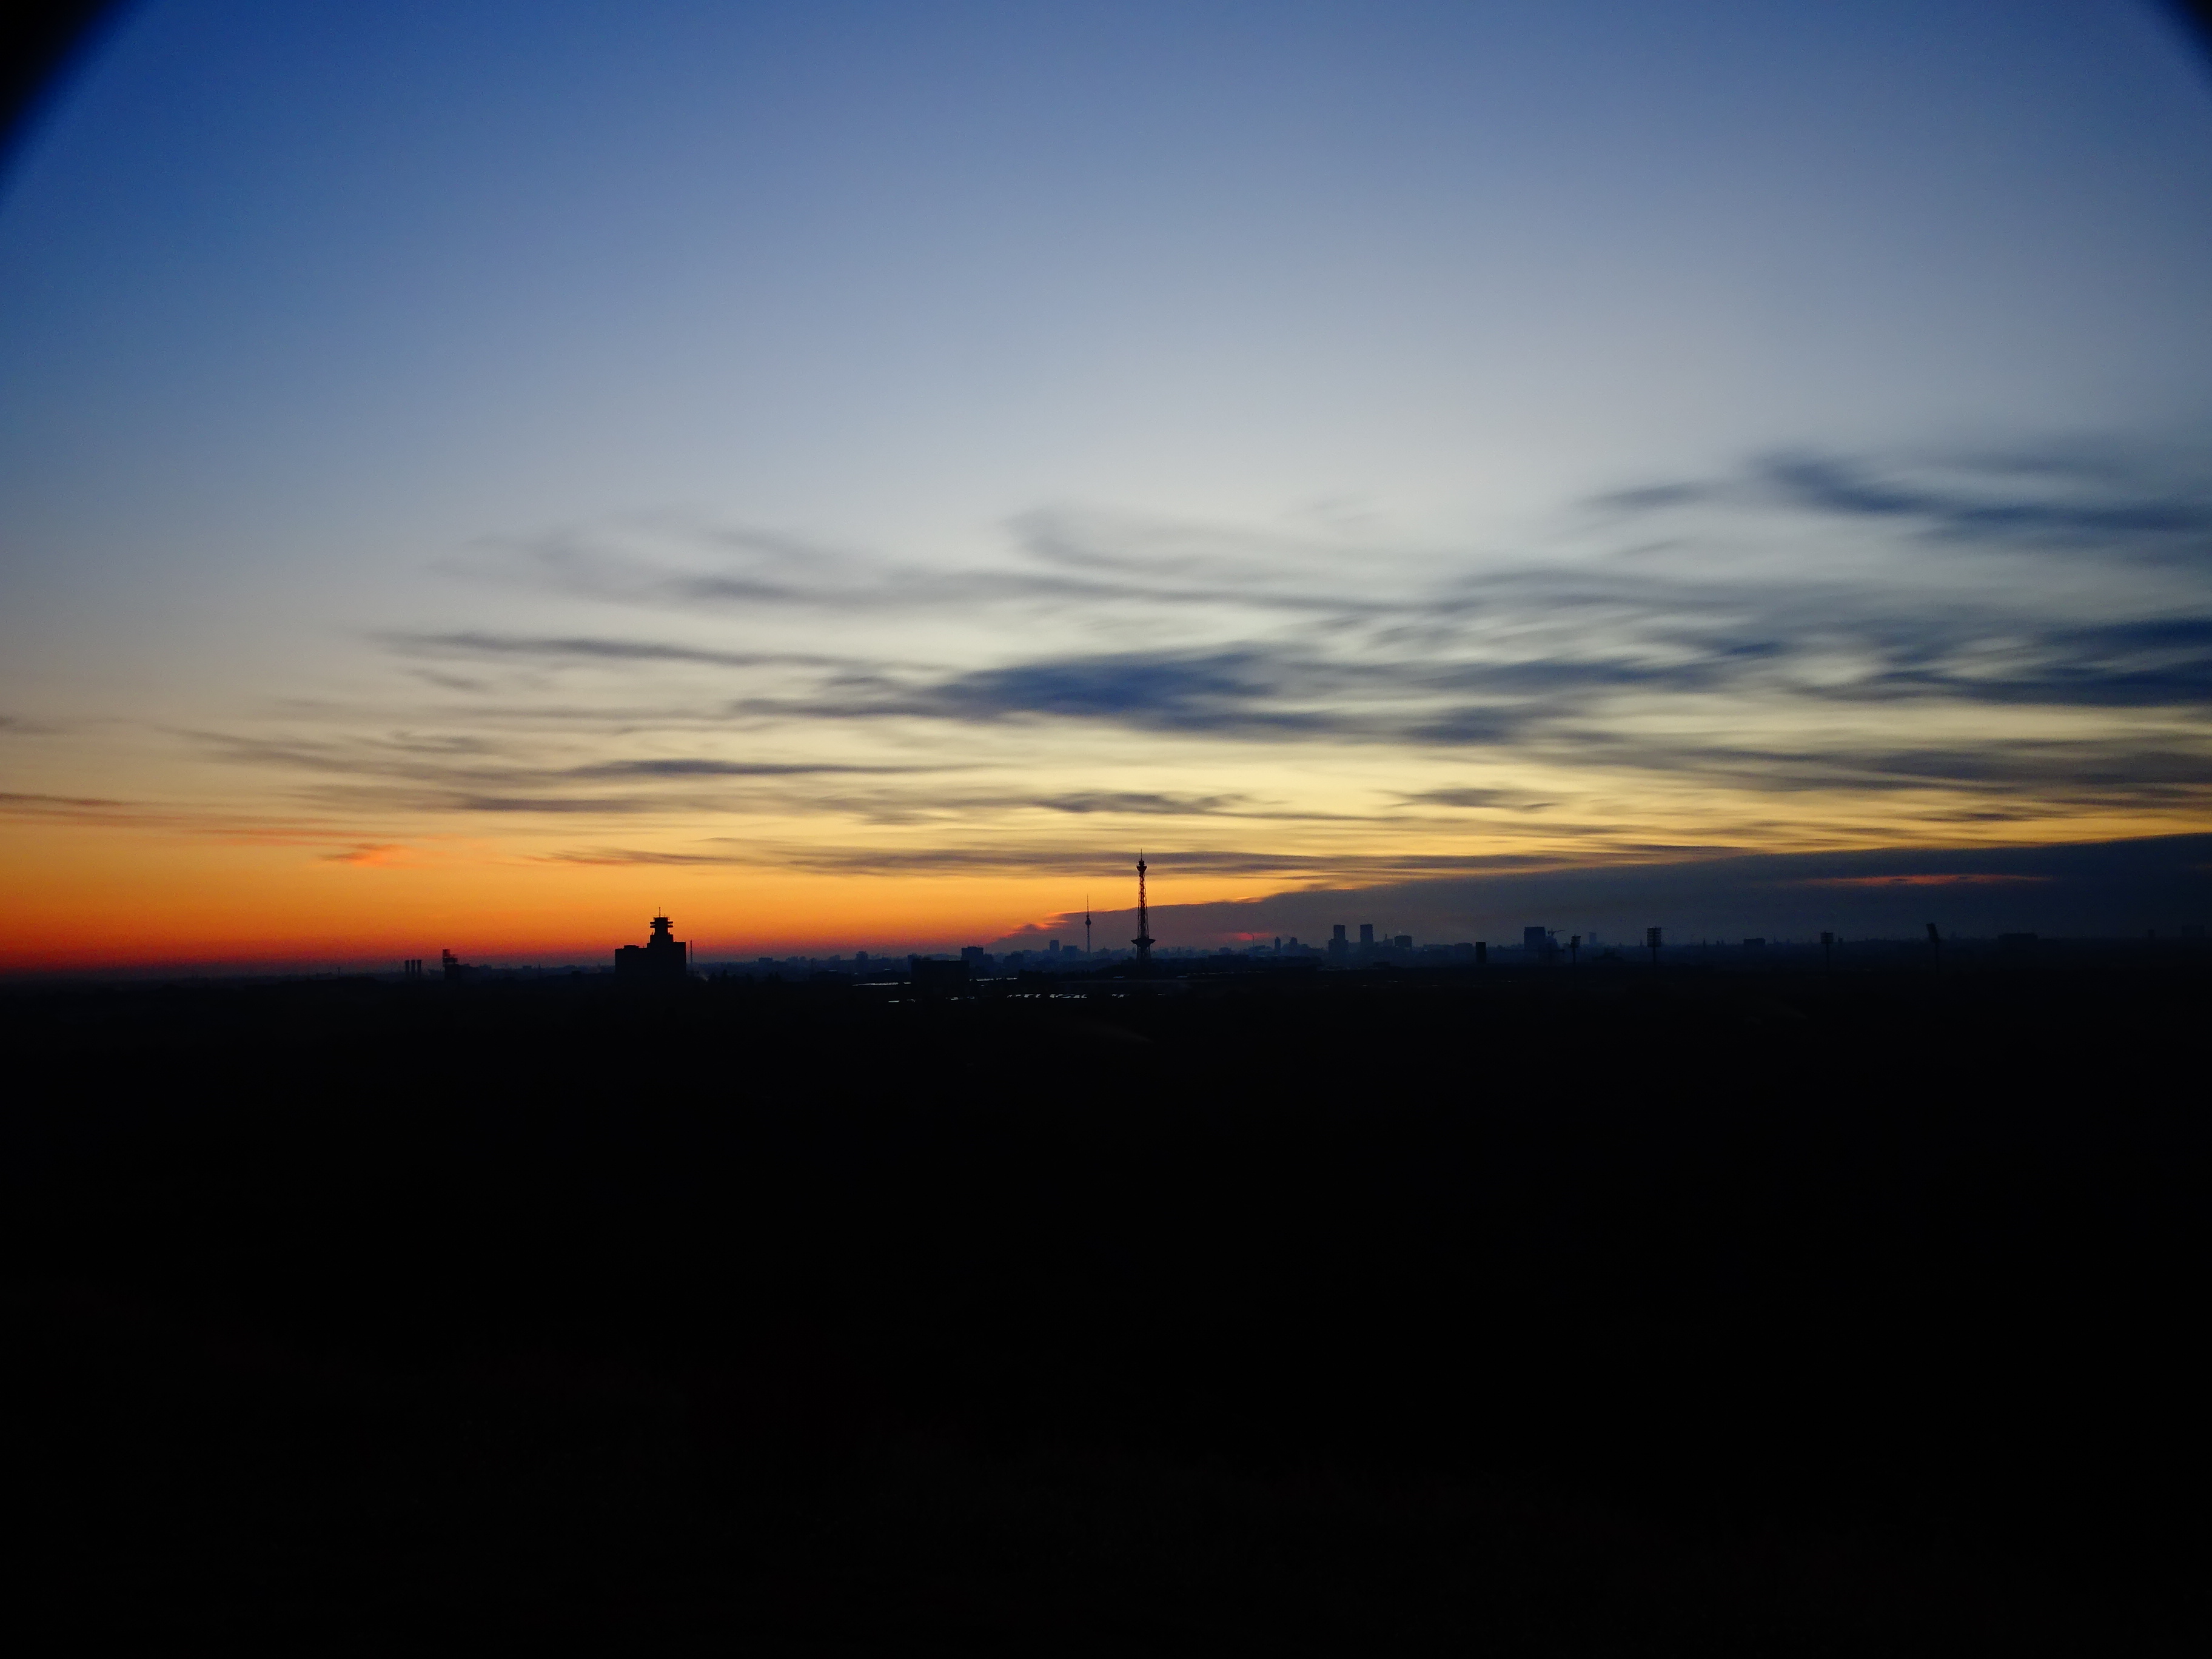
sunrise, sky, horizon, afterglow, sunset, atmosphere, field, dawn, evening, cloud, dusk, atmosphere of earth, morning, plain, ecoregion, red sky at morning, sunlight, calm, landscape, tree, energy, meteorological phenomenon, hill, prairie